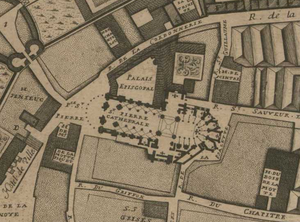
La cathédrale Saint-Pierre de Rennes est la cathédrale catholique romaine, située au cœur de la ville de Rennes, en Bretagne. Elle est le siège de l’archidiocèse de Rennes, Dol et Saint-Malo. De style classique, elle est l'une des neuf cathédrales historiques de Bretagne.